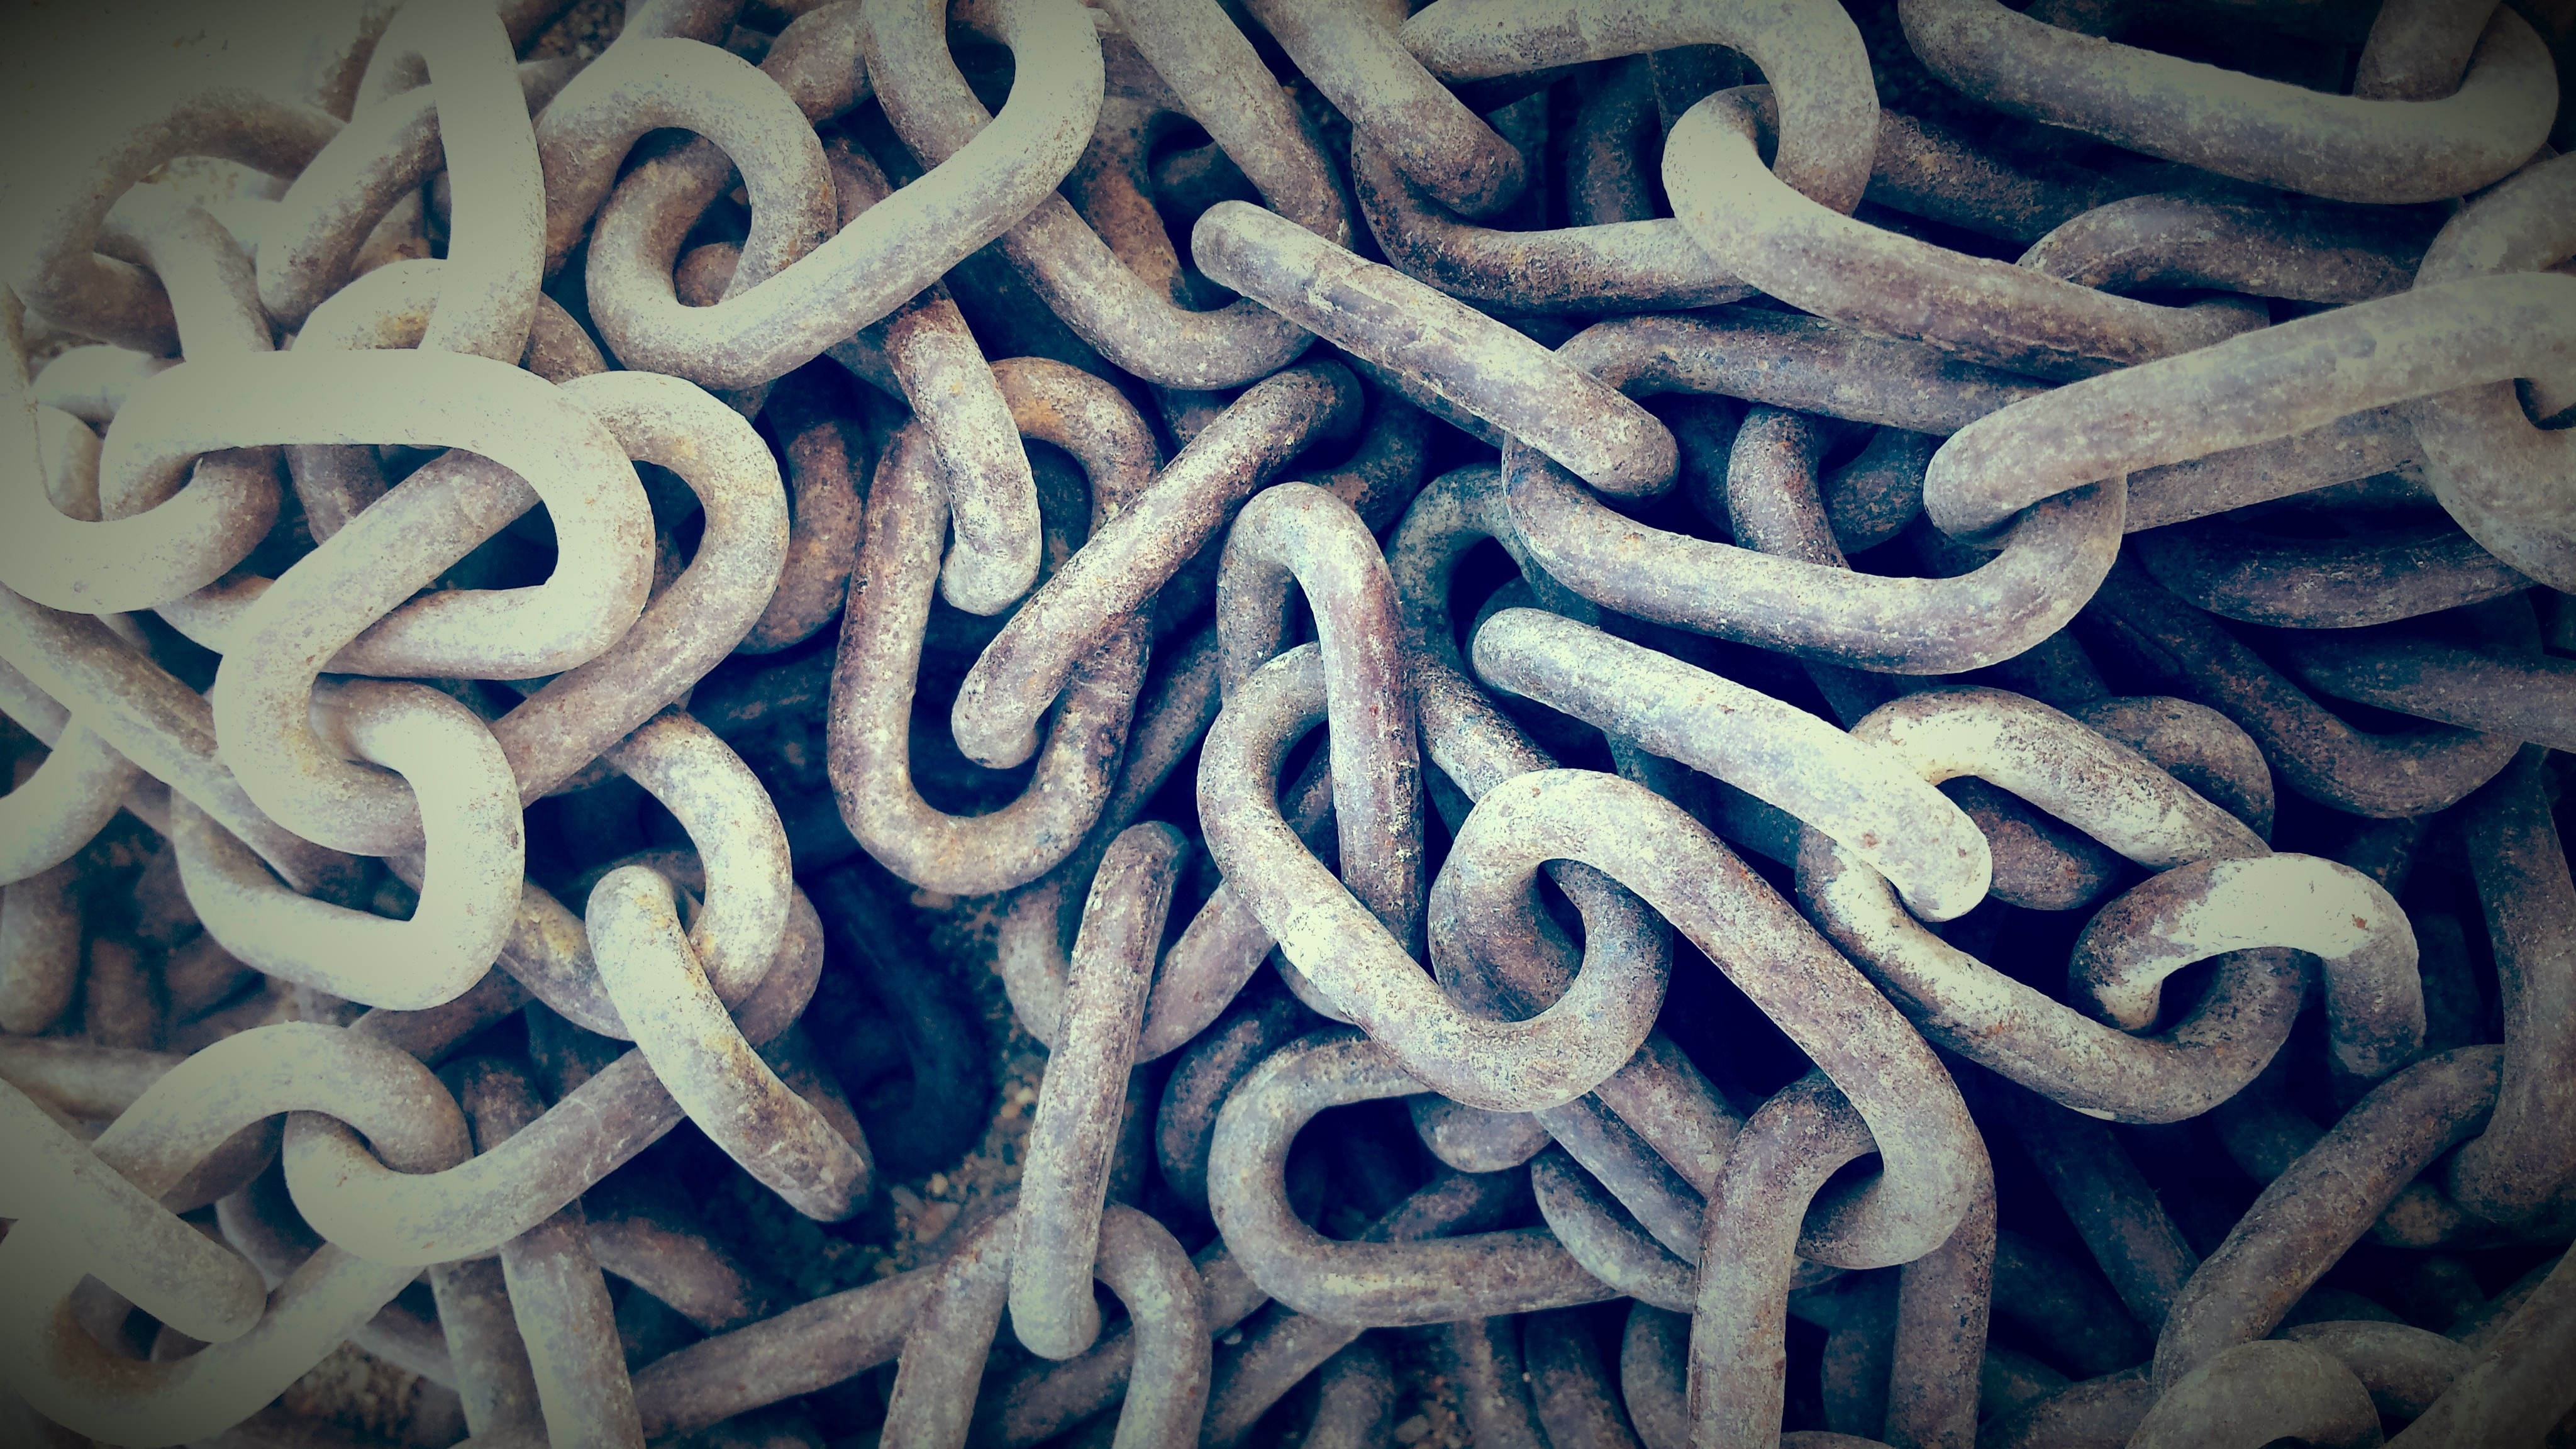
string, old, steel, pattern, food, metal, object, padlock, mechanism, rusty, closed, iron, carving, oxide